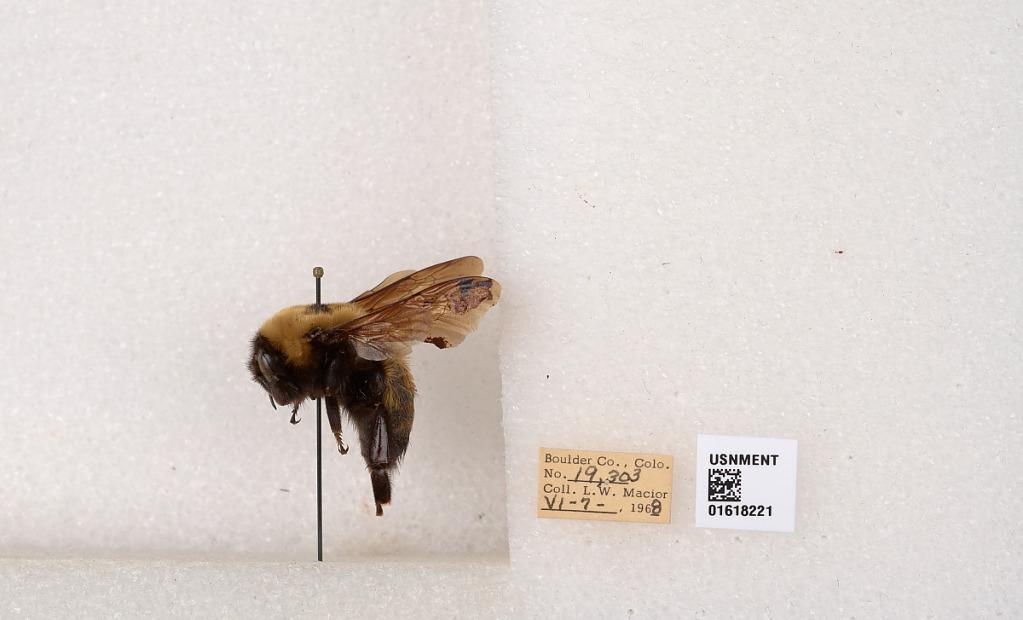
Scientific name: Bombus (Bombus) nevadensis Cresson
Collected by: L. Macior
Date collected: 1968-6-7
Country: United States
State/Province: Colorado
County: Boulder
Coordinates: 40.0925, -105.358